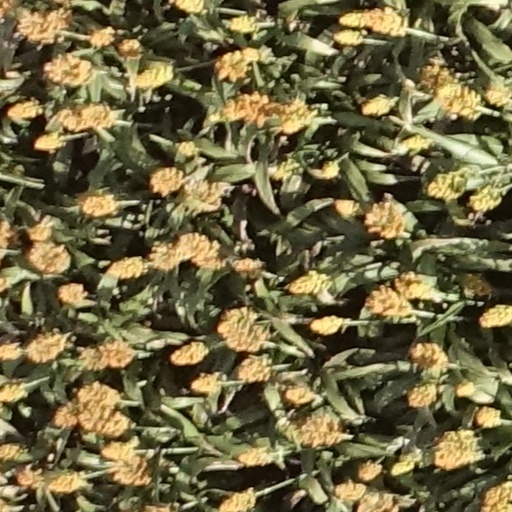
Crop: sorghum